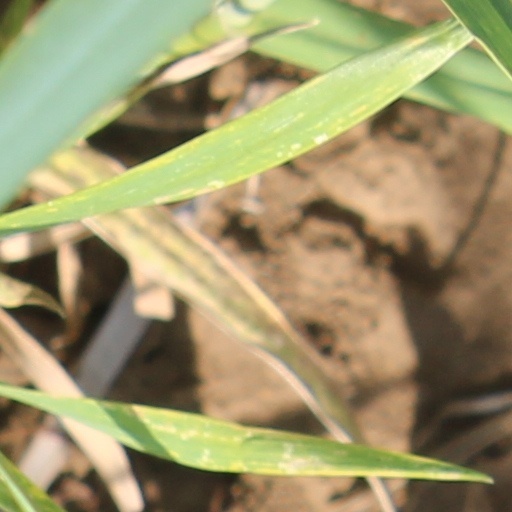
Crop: wheat